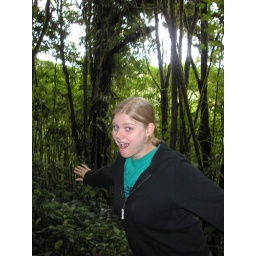
Me in the cloud forest